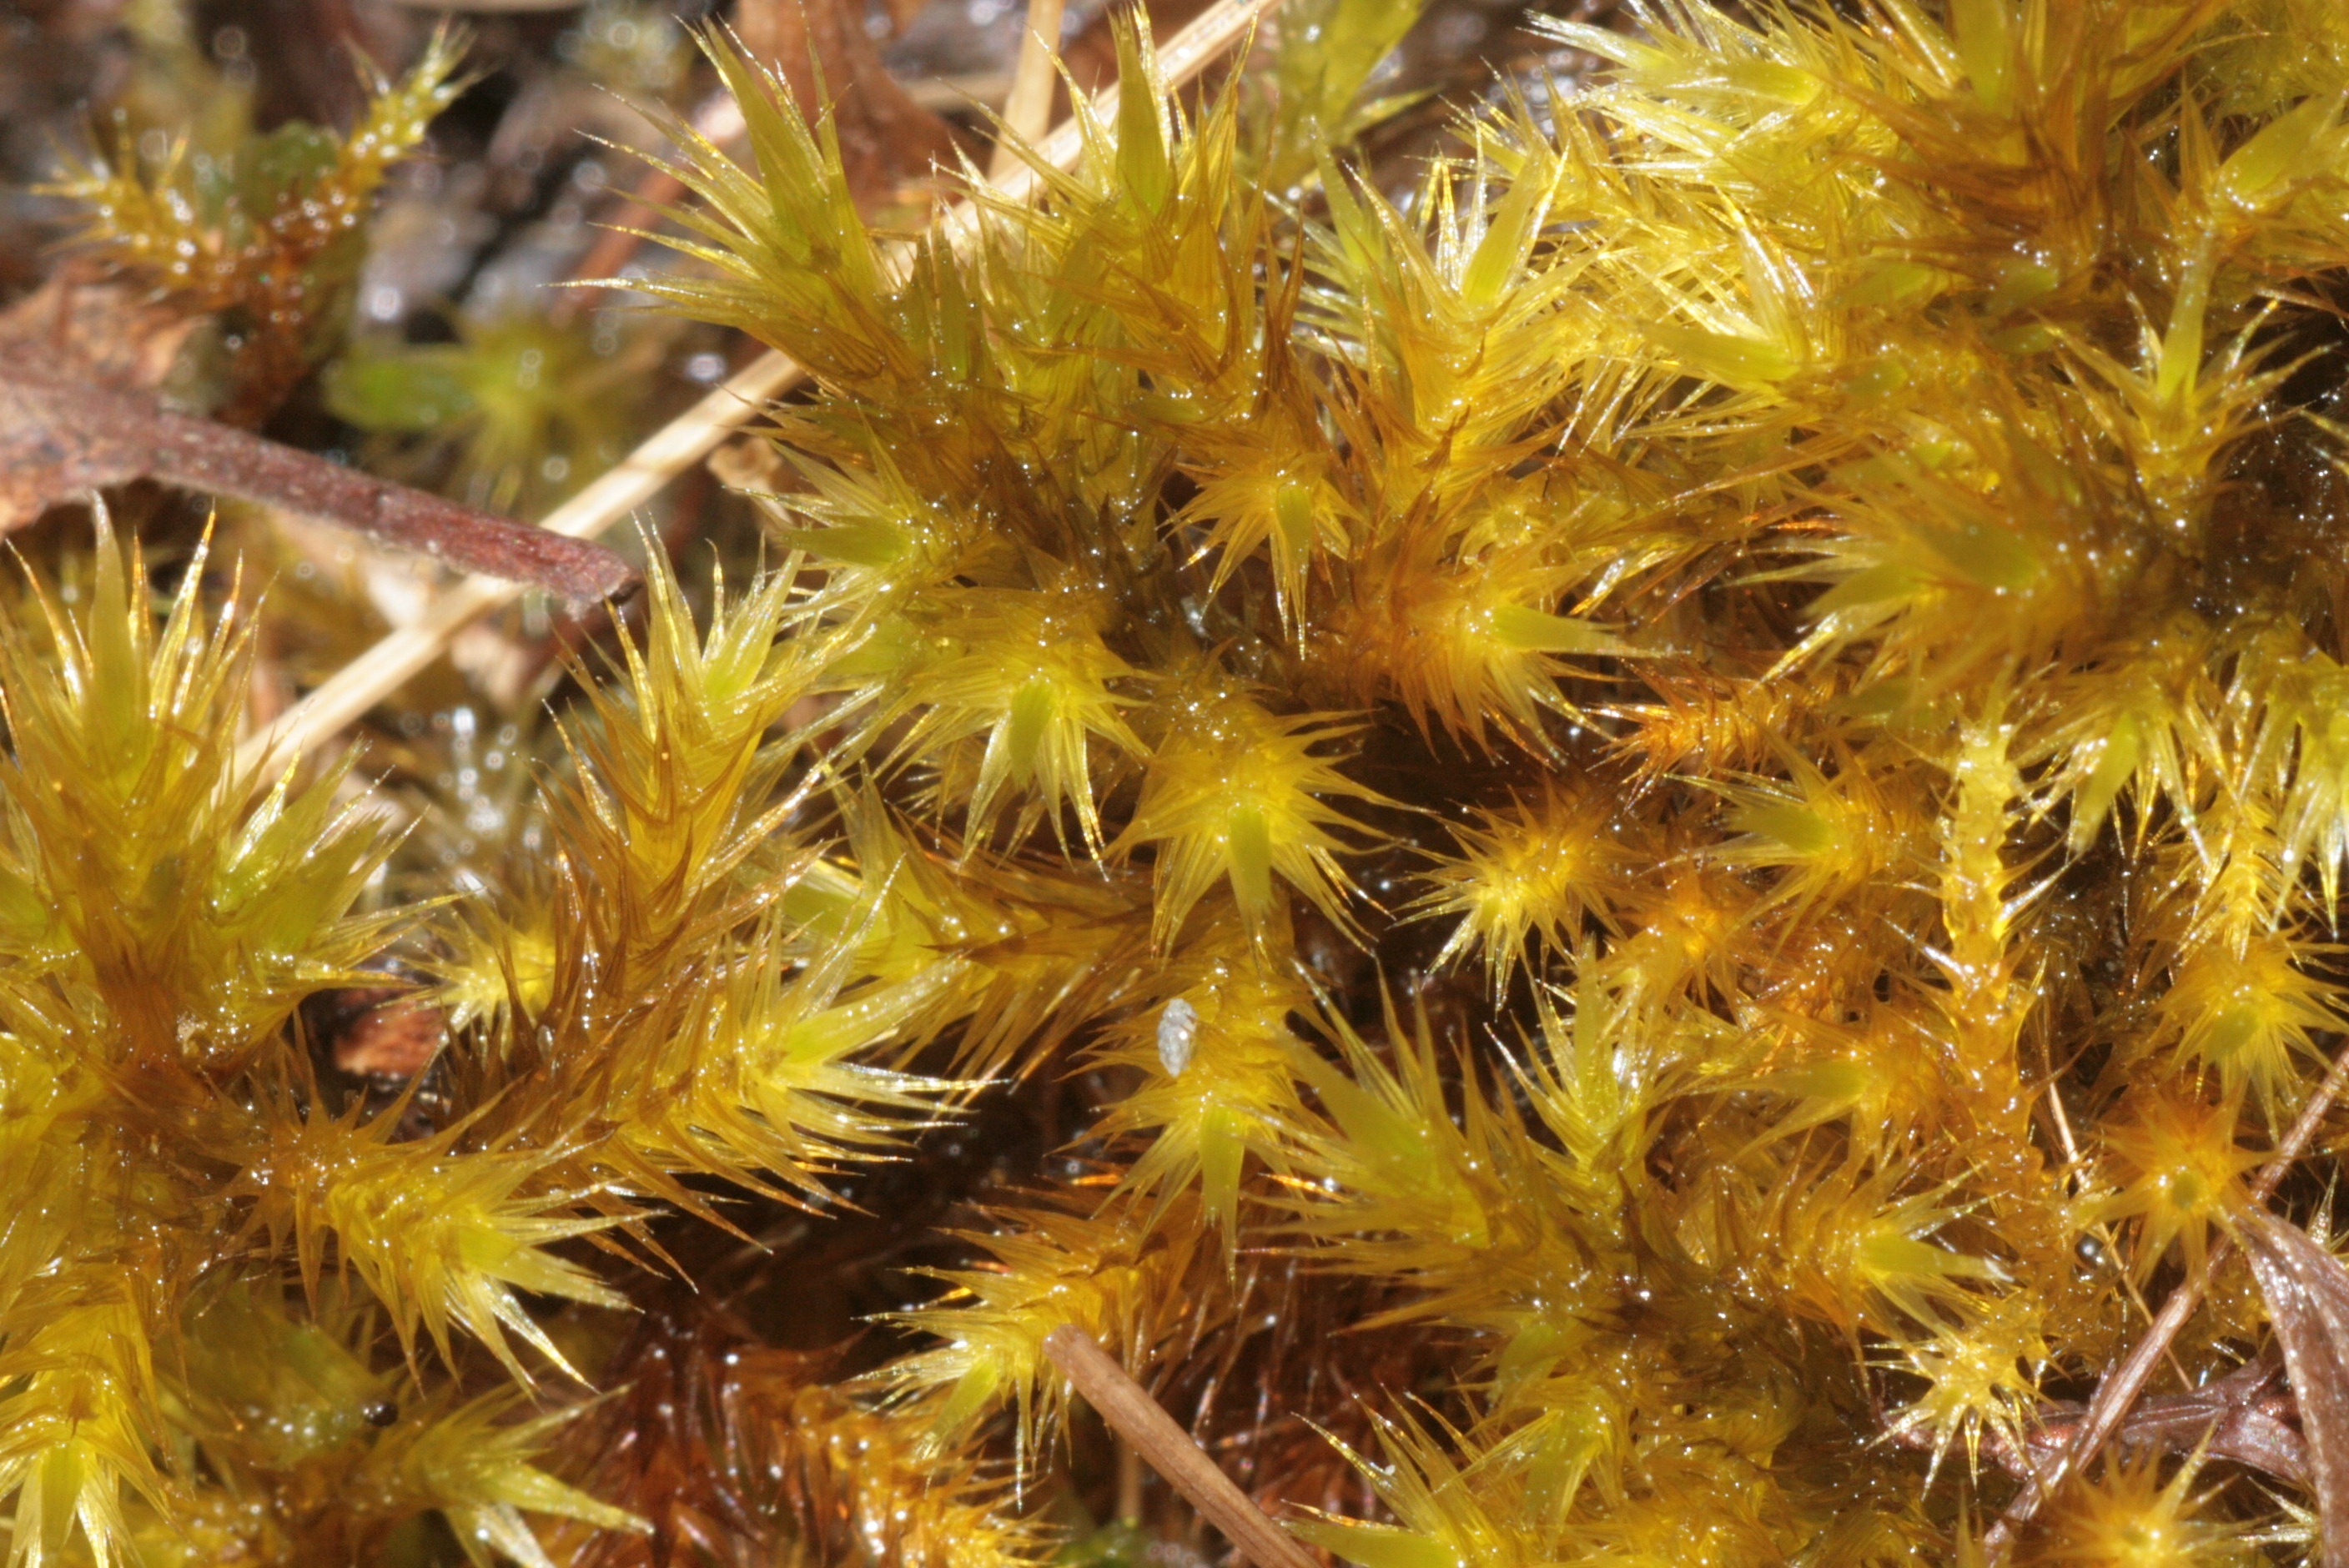
nature, plant, texture, leaf, flower, food, golden, produce, macro, flora, plants, close up, leaves, outside, macro photography, land plant, thorns spines and prickles, tomentypnum nitens